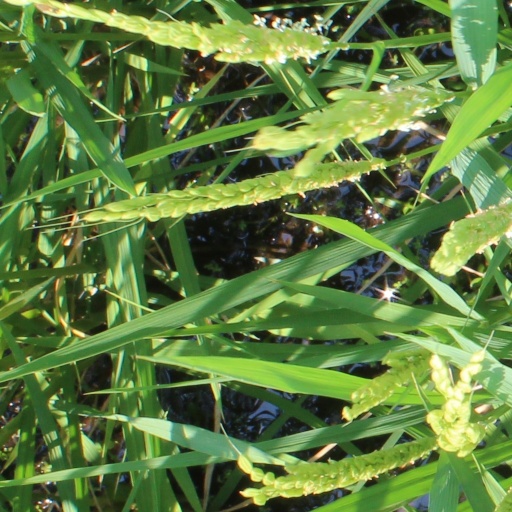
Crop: rice